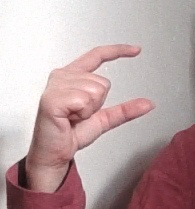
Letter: dal